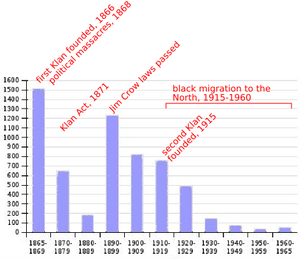
La grande migration afro-américaine est le mouvement qui a conduit six millions d'Afro-Américains du Sud des États-Unis vers le Midwest, le Nord-Est et l'Ouest de 1910 à 1970. Les estimations du nombre de migrants varient selon les repères temporels choisis. Les Afro-Américains émigraient pour échapper au racisme et essayer de trouver du travail dans les villes industrielles. Certains historiens font une distinction entre la Première Grande Migration, et qui a porté sur environ 1,6 million de migrants, et la Seconde Grande Migration, de 1940 à 1970.